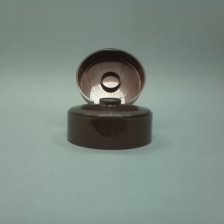
Color: red/orange/pink/fuchsia/brown
Cap type: flip-top cap